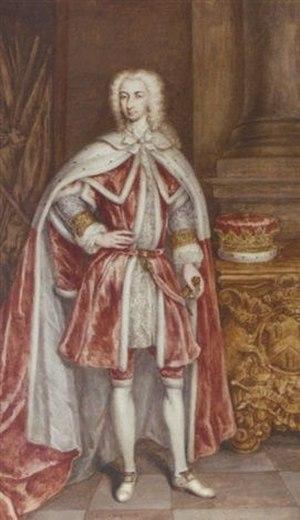
Edmund Sheffield, 2ᵉ duc de Buckingham et Normanby était un noble anglais, appelé marquis de Normanby de 1716 à 1721.